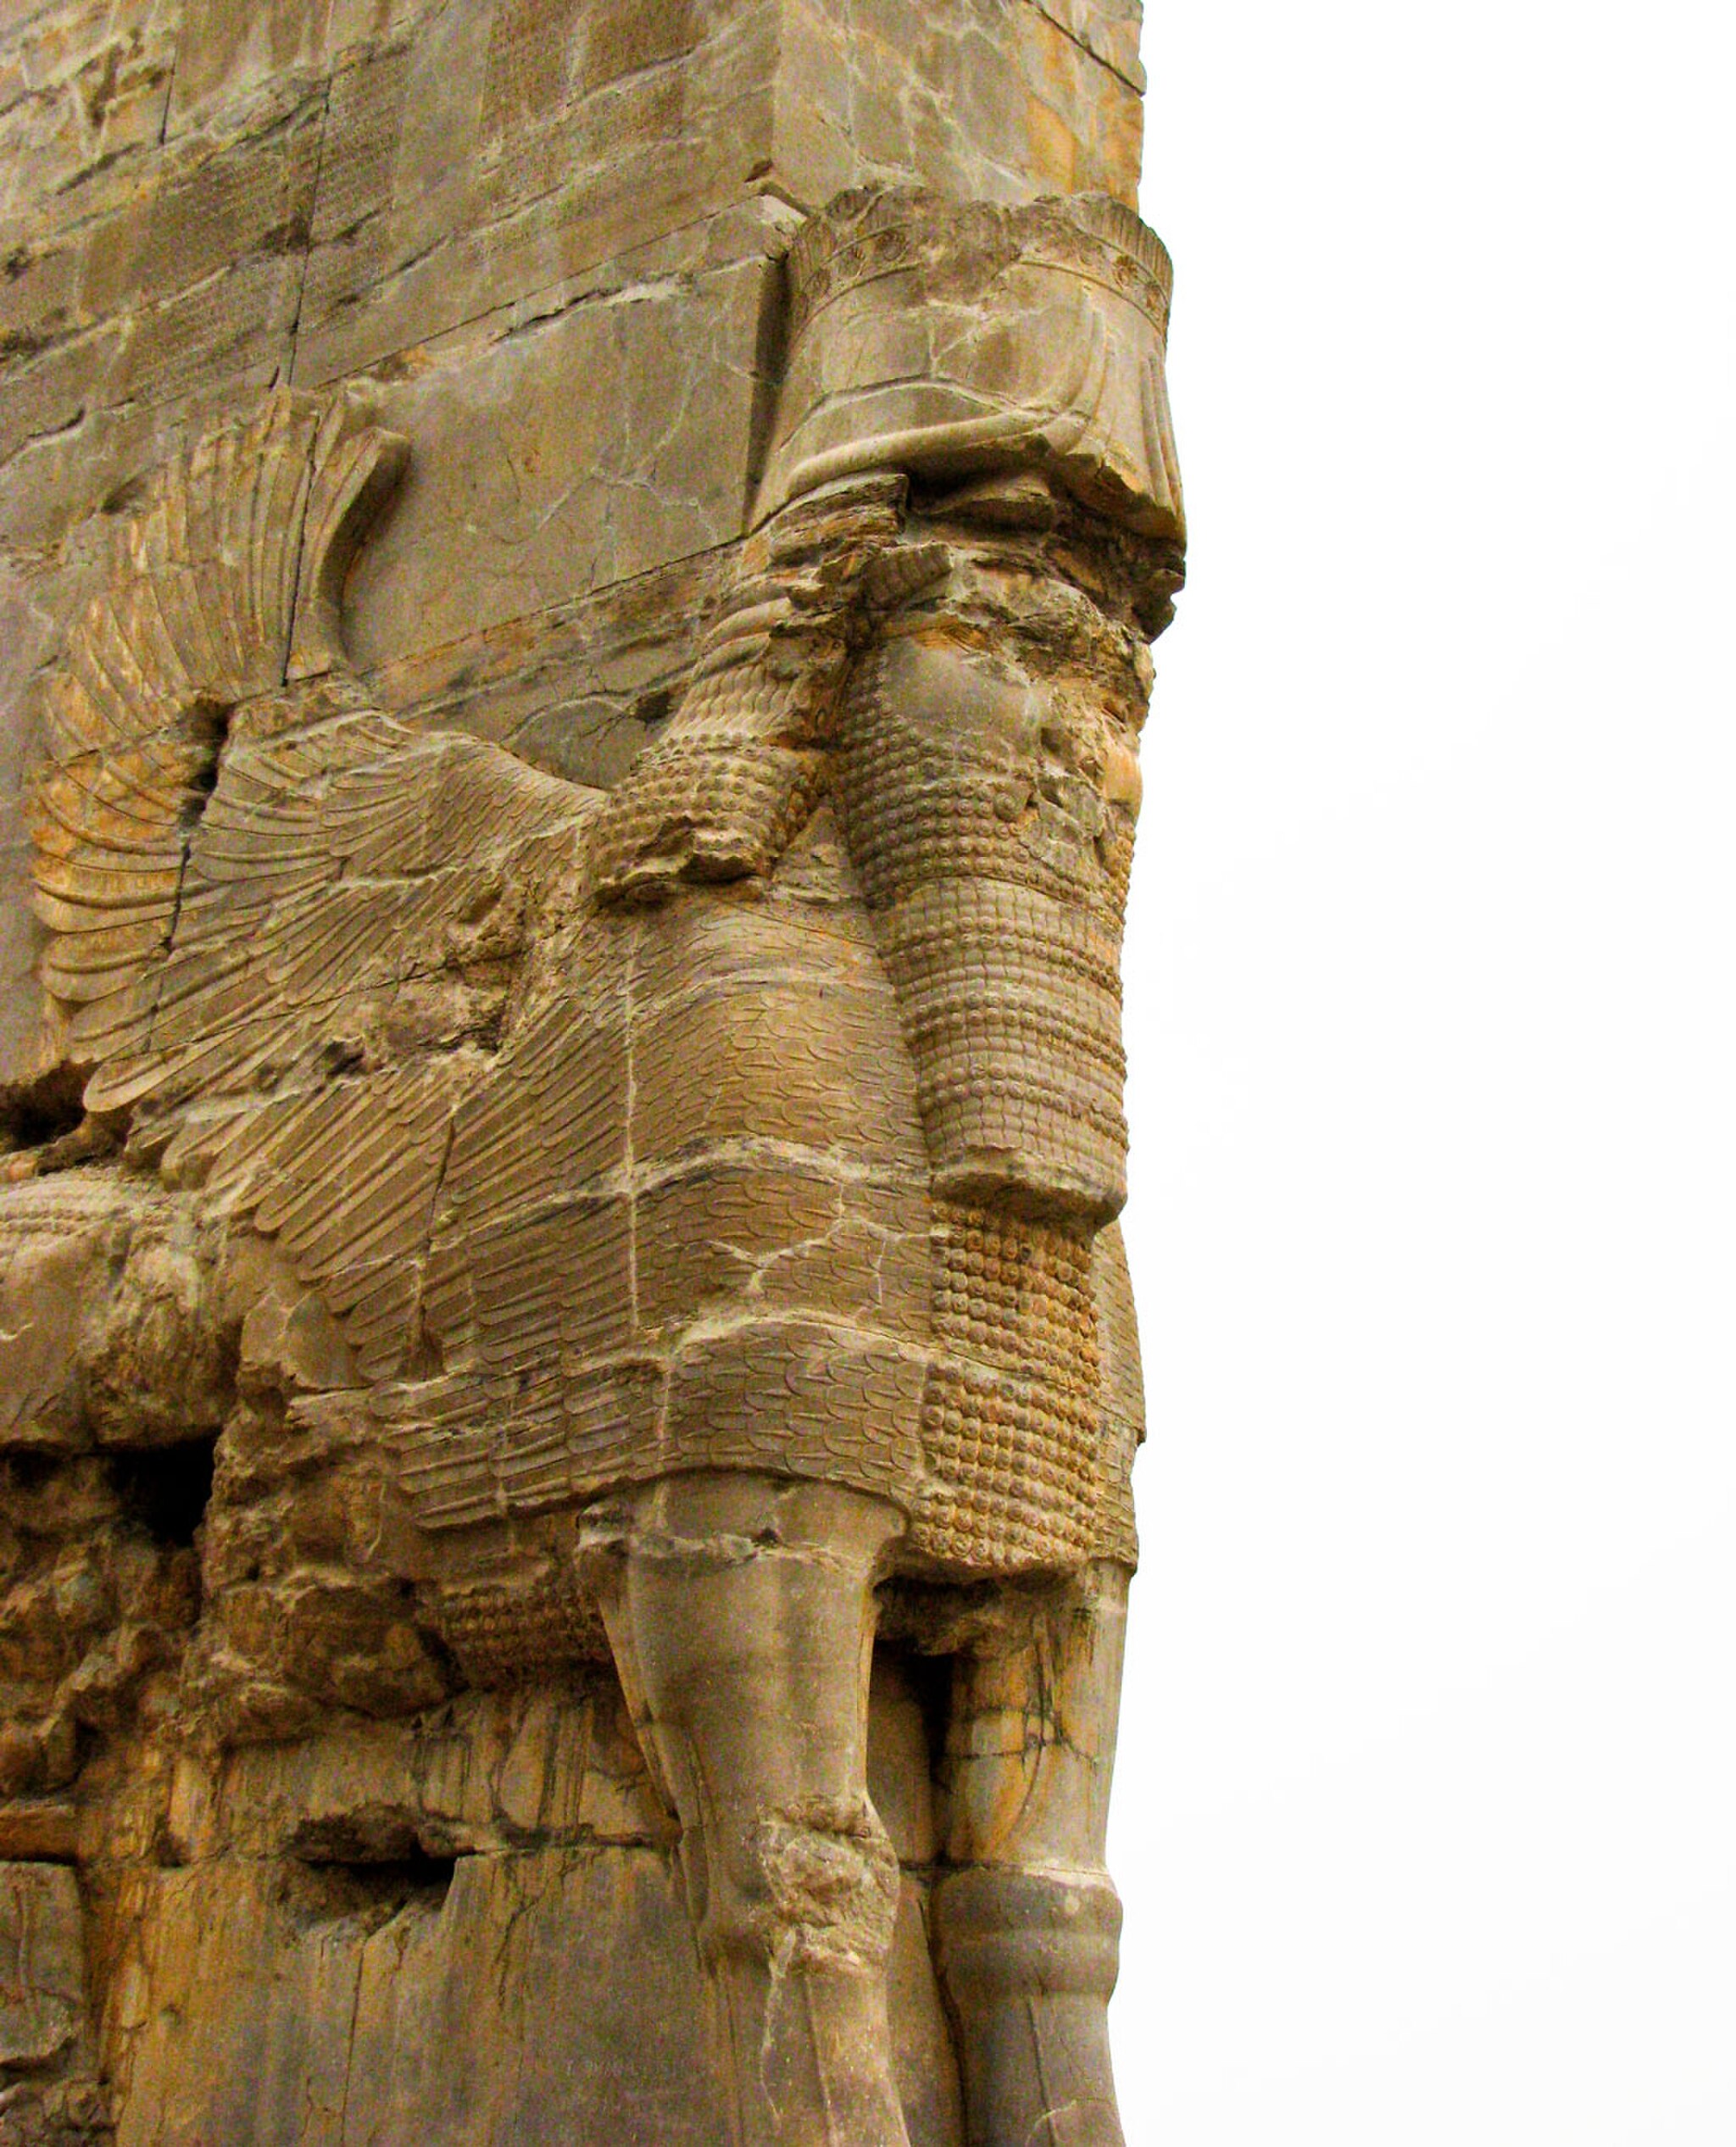
Title: Perspolis (Takht-e-Jamshid)
Date: 2016-10-06
Categories: Self-published work, Images from Wiki Loves Monuments 2016, Cultural heritage monuments in Iran with known IDs, Uploaded via Campaign:wlm-ir, Images from Wiki Loves Monuments 2016 in Iran, Images from Wiki Loves Monuments in Marvdasht, Iran photographs taken on 2016-10-06, Details of Gate of All Nations